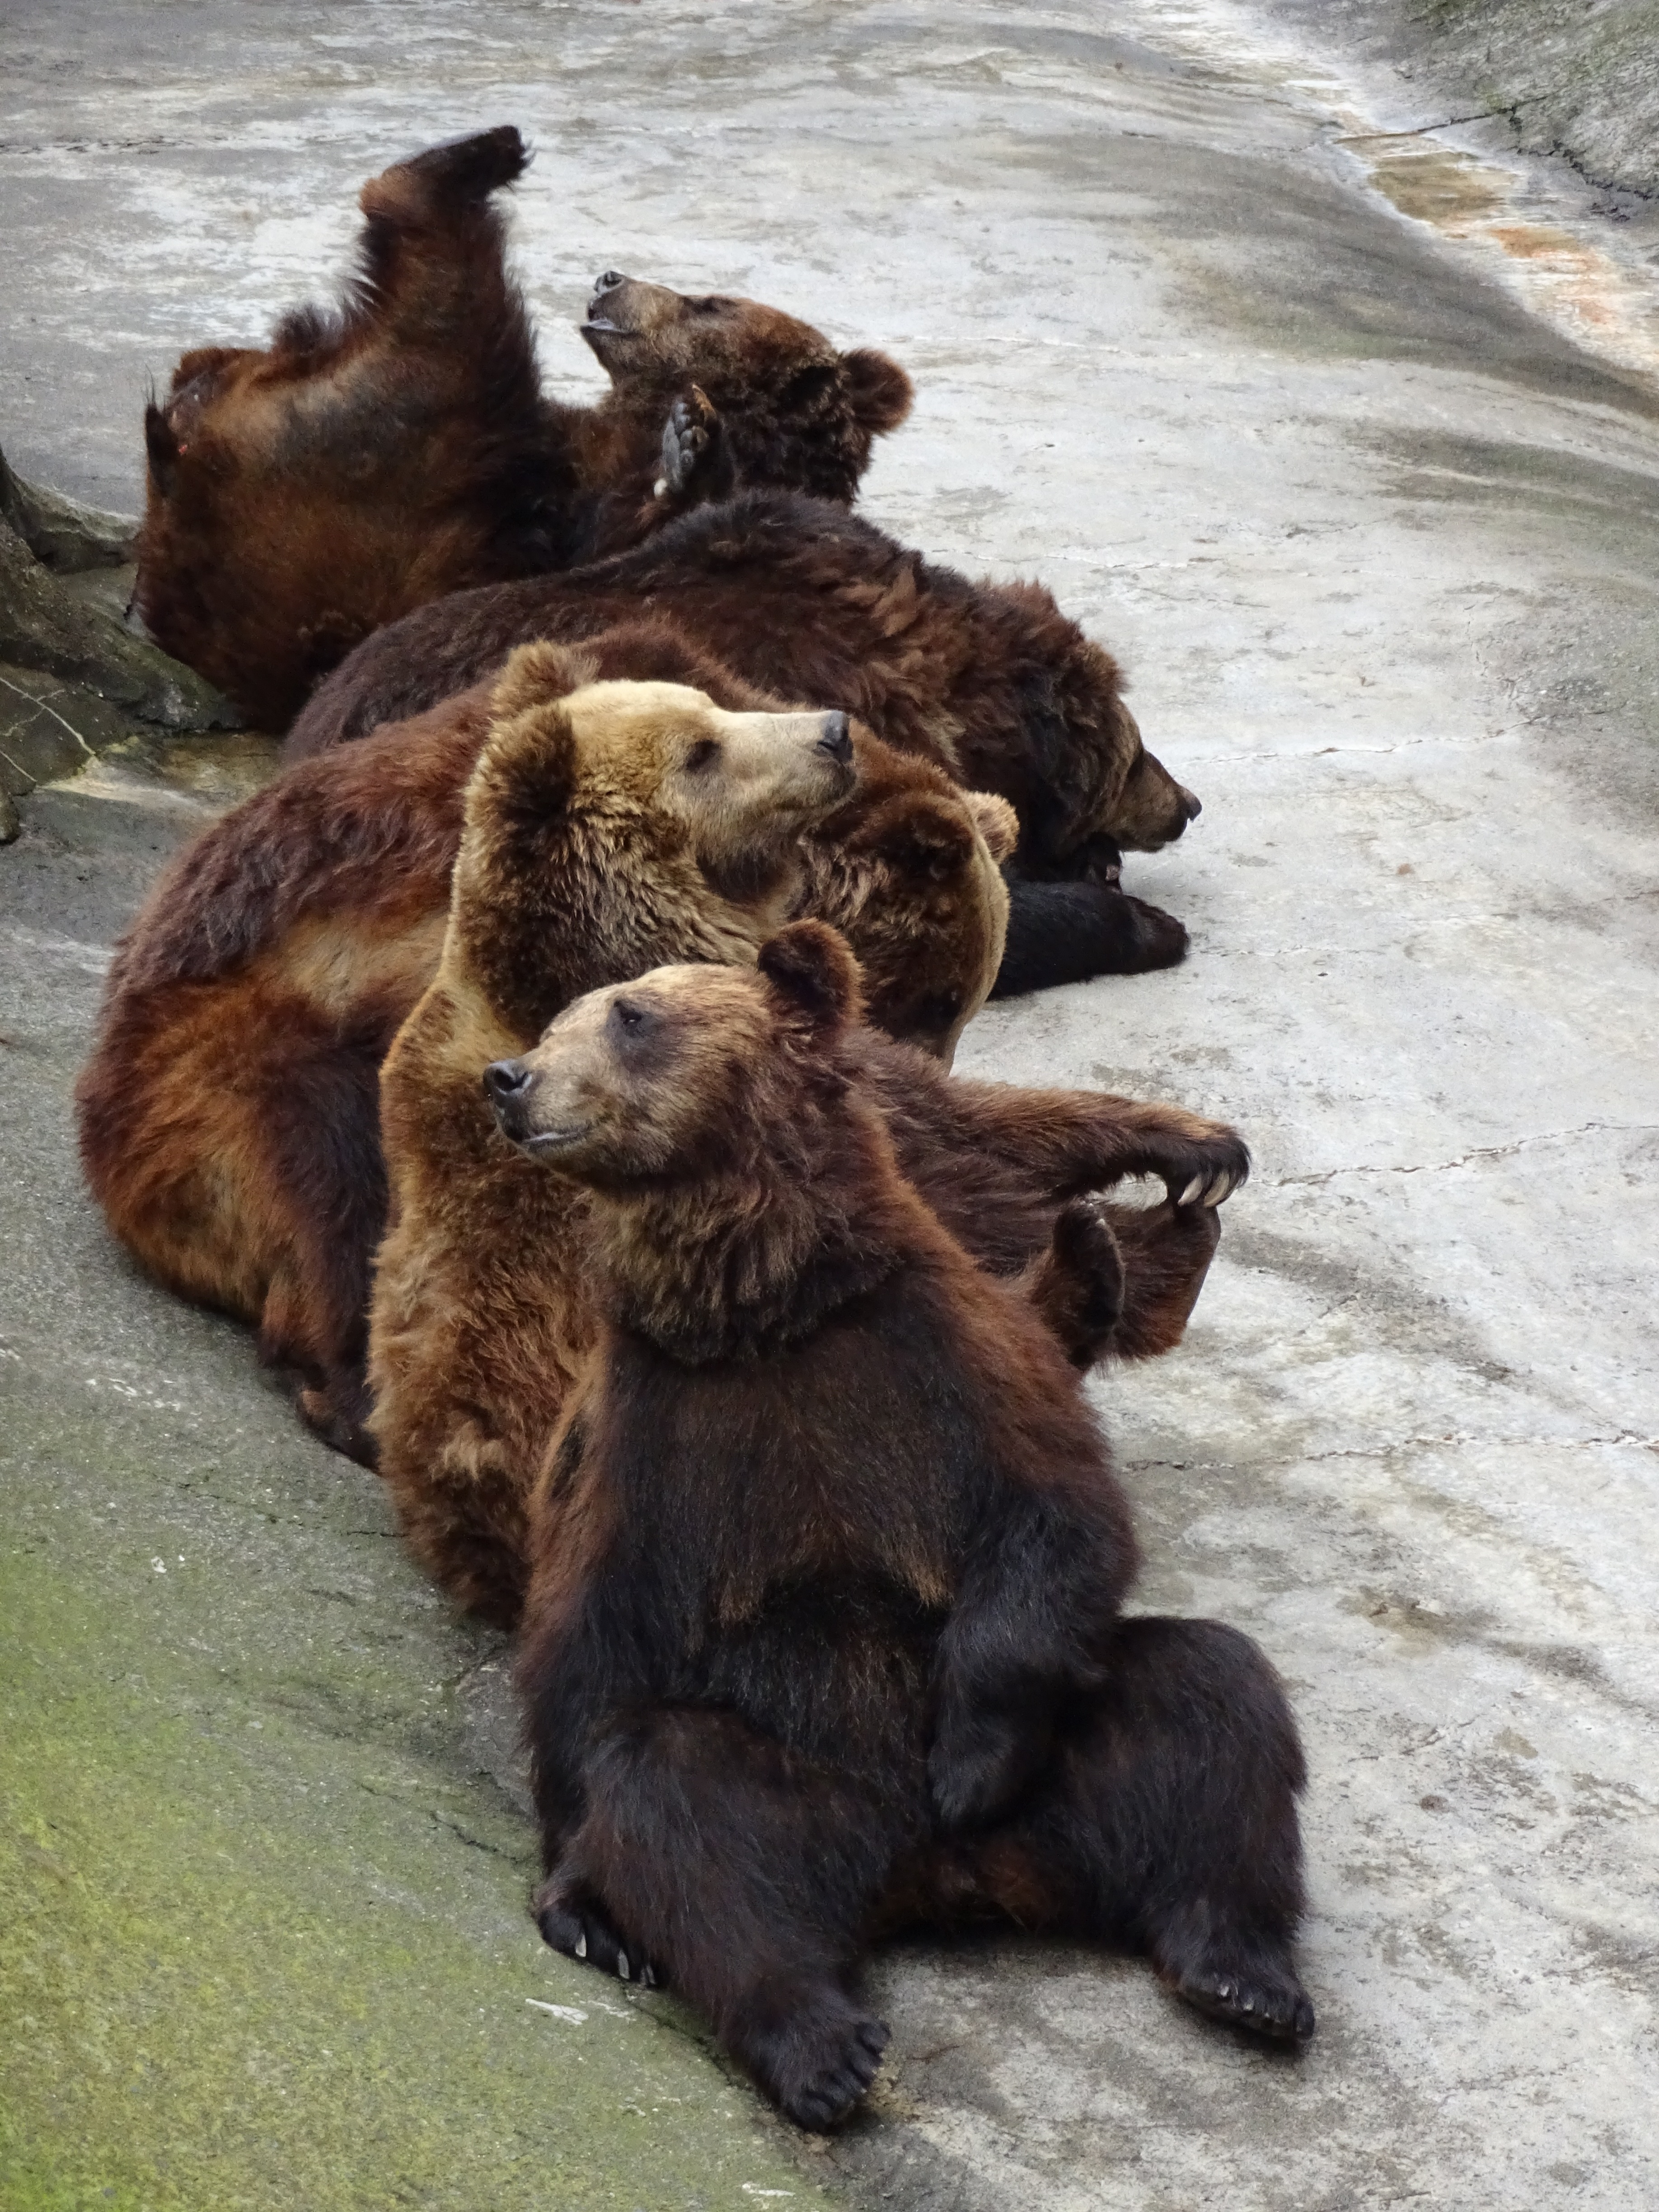
animal, bear, wildlife, wild, zoo, park, brown, mammal, fauna, brown bear, vertebrate, welfare, grizzly bear, dog breed group